Pierre Adolphe Rost

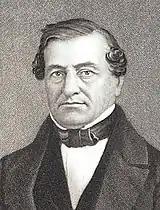

Pierre Adolphe Rost (1797 – September 6, 1868) was a Louisiana politician, diplomat, lawyer, judge, and plantation owner.